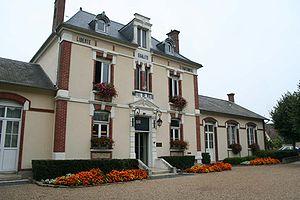
Mézières-sur-Seine est une commune du département des Yvelines et de la région Île-de-France, en France, située à 8 km environ à l'est de Mantes-la-Jolie et à 46 km à l'ouest de Paris.